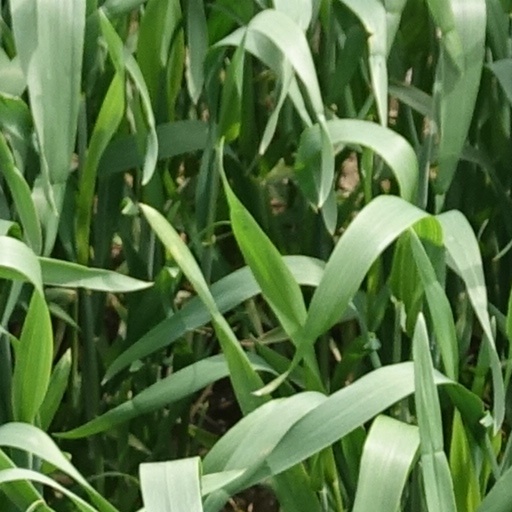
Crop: wheat